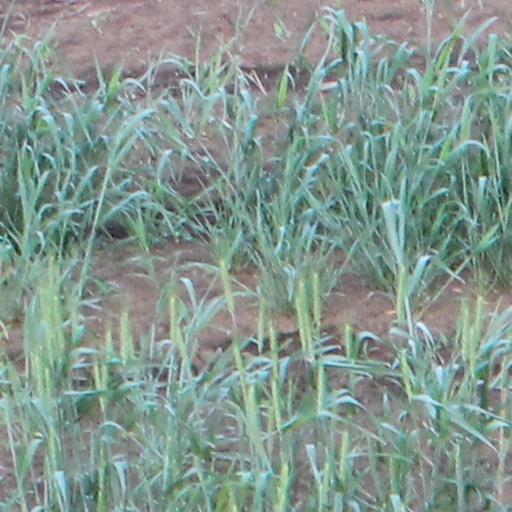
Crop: wheat